Mani H. Zadeh

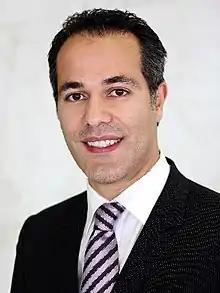

Mani H. Zadeh is an otolaryngologist-head and neck surgeon and a member of the American Academy of Otolaryngology–Head and Neck Surgery (AAO-HNS) as well as a Fellow of the American College of Surgeons (ACS). He is considered an expert in minimally invasive surgical procedures and specializes in nasal and sinus disorders. He is the author of numerous publications and has been cited by his peers in the medical field, specifically for endoscopic sinus surgery and septal surgery. He is the founder of the L.A. Sinus Institute and has won numerous awards for his field of medicine.